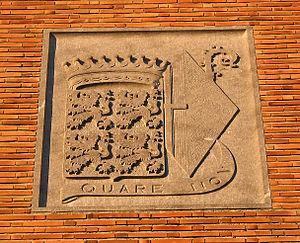
Quaregnon (Belgique), armes de la commune.
Quaregnon est une commune francophone de Belgique située en Région wallonne dans la province de Hainaut.